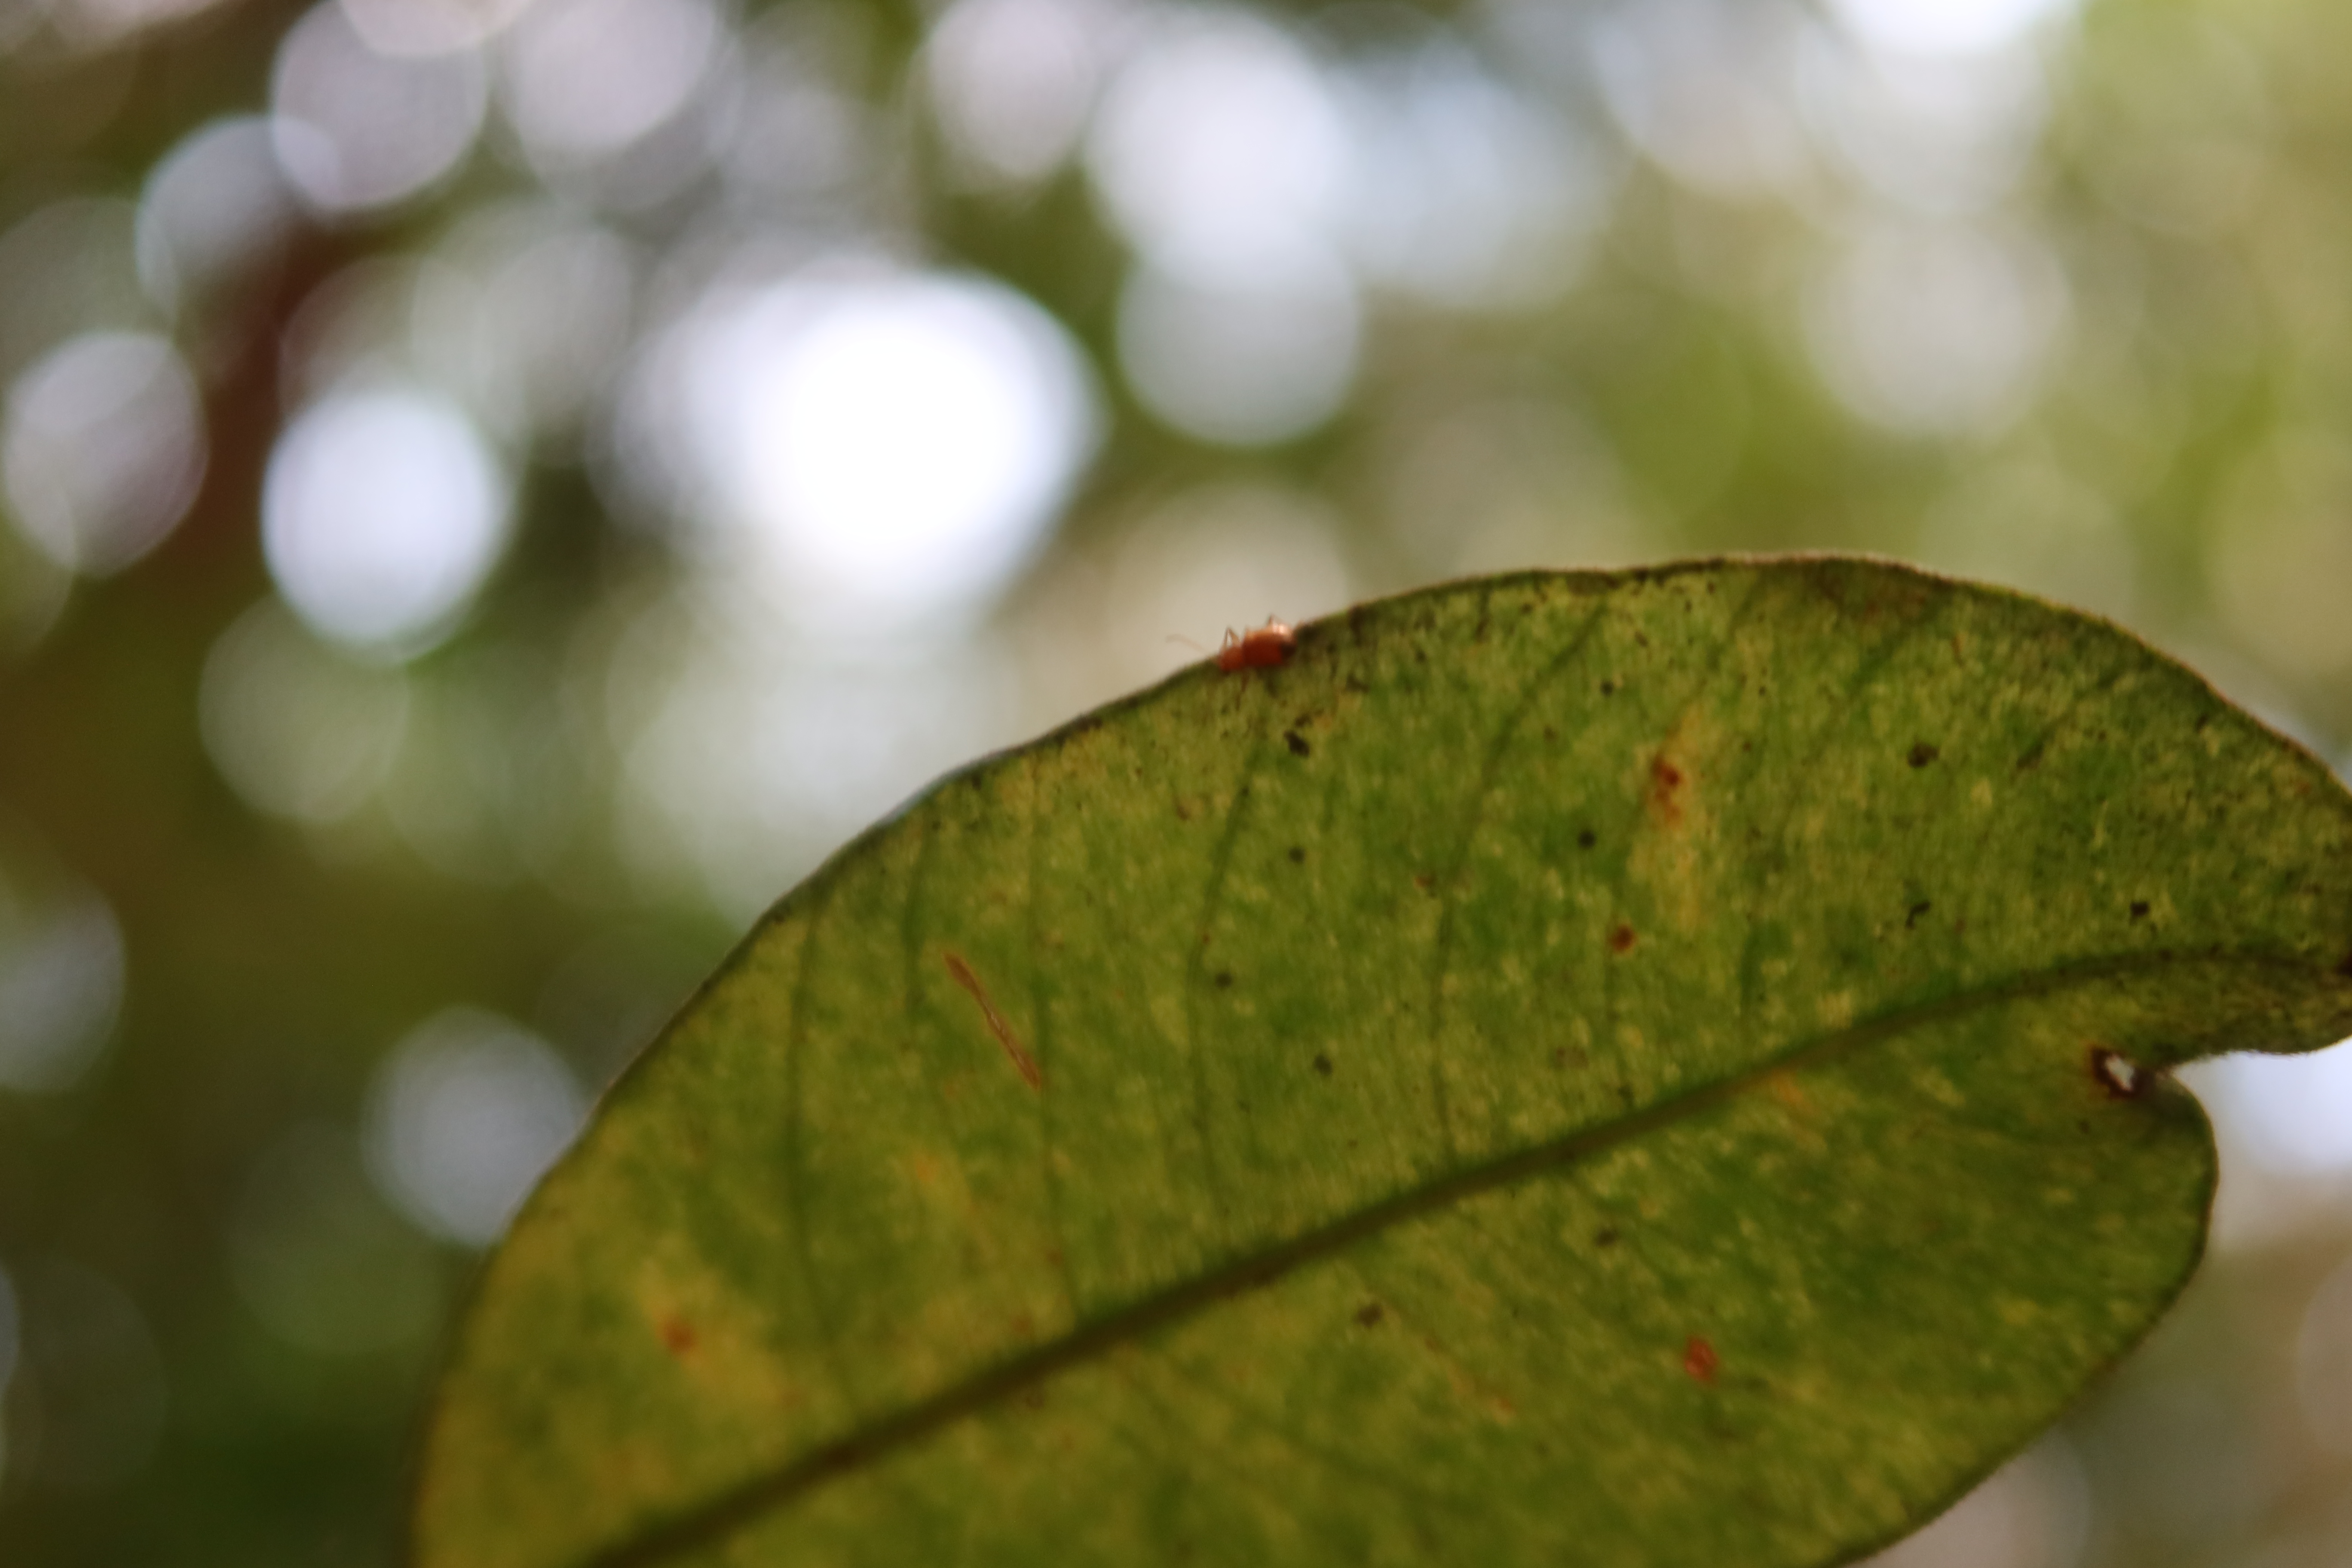
Label: Black spots